Lorelei Travis

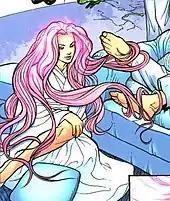
Lorelei Travis in "Mutopia X"

An alternate universe variant of Lorelei Travis from Earth-58163 appears in "House of M". This version is an employee at the Centre for Transformation and Illumination, which seeks to unlock mutant potential.